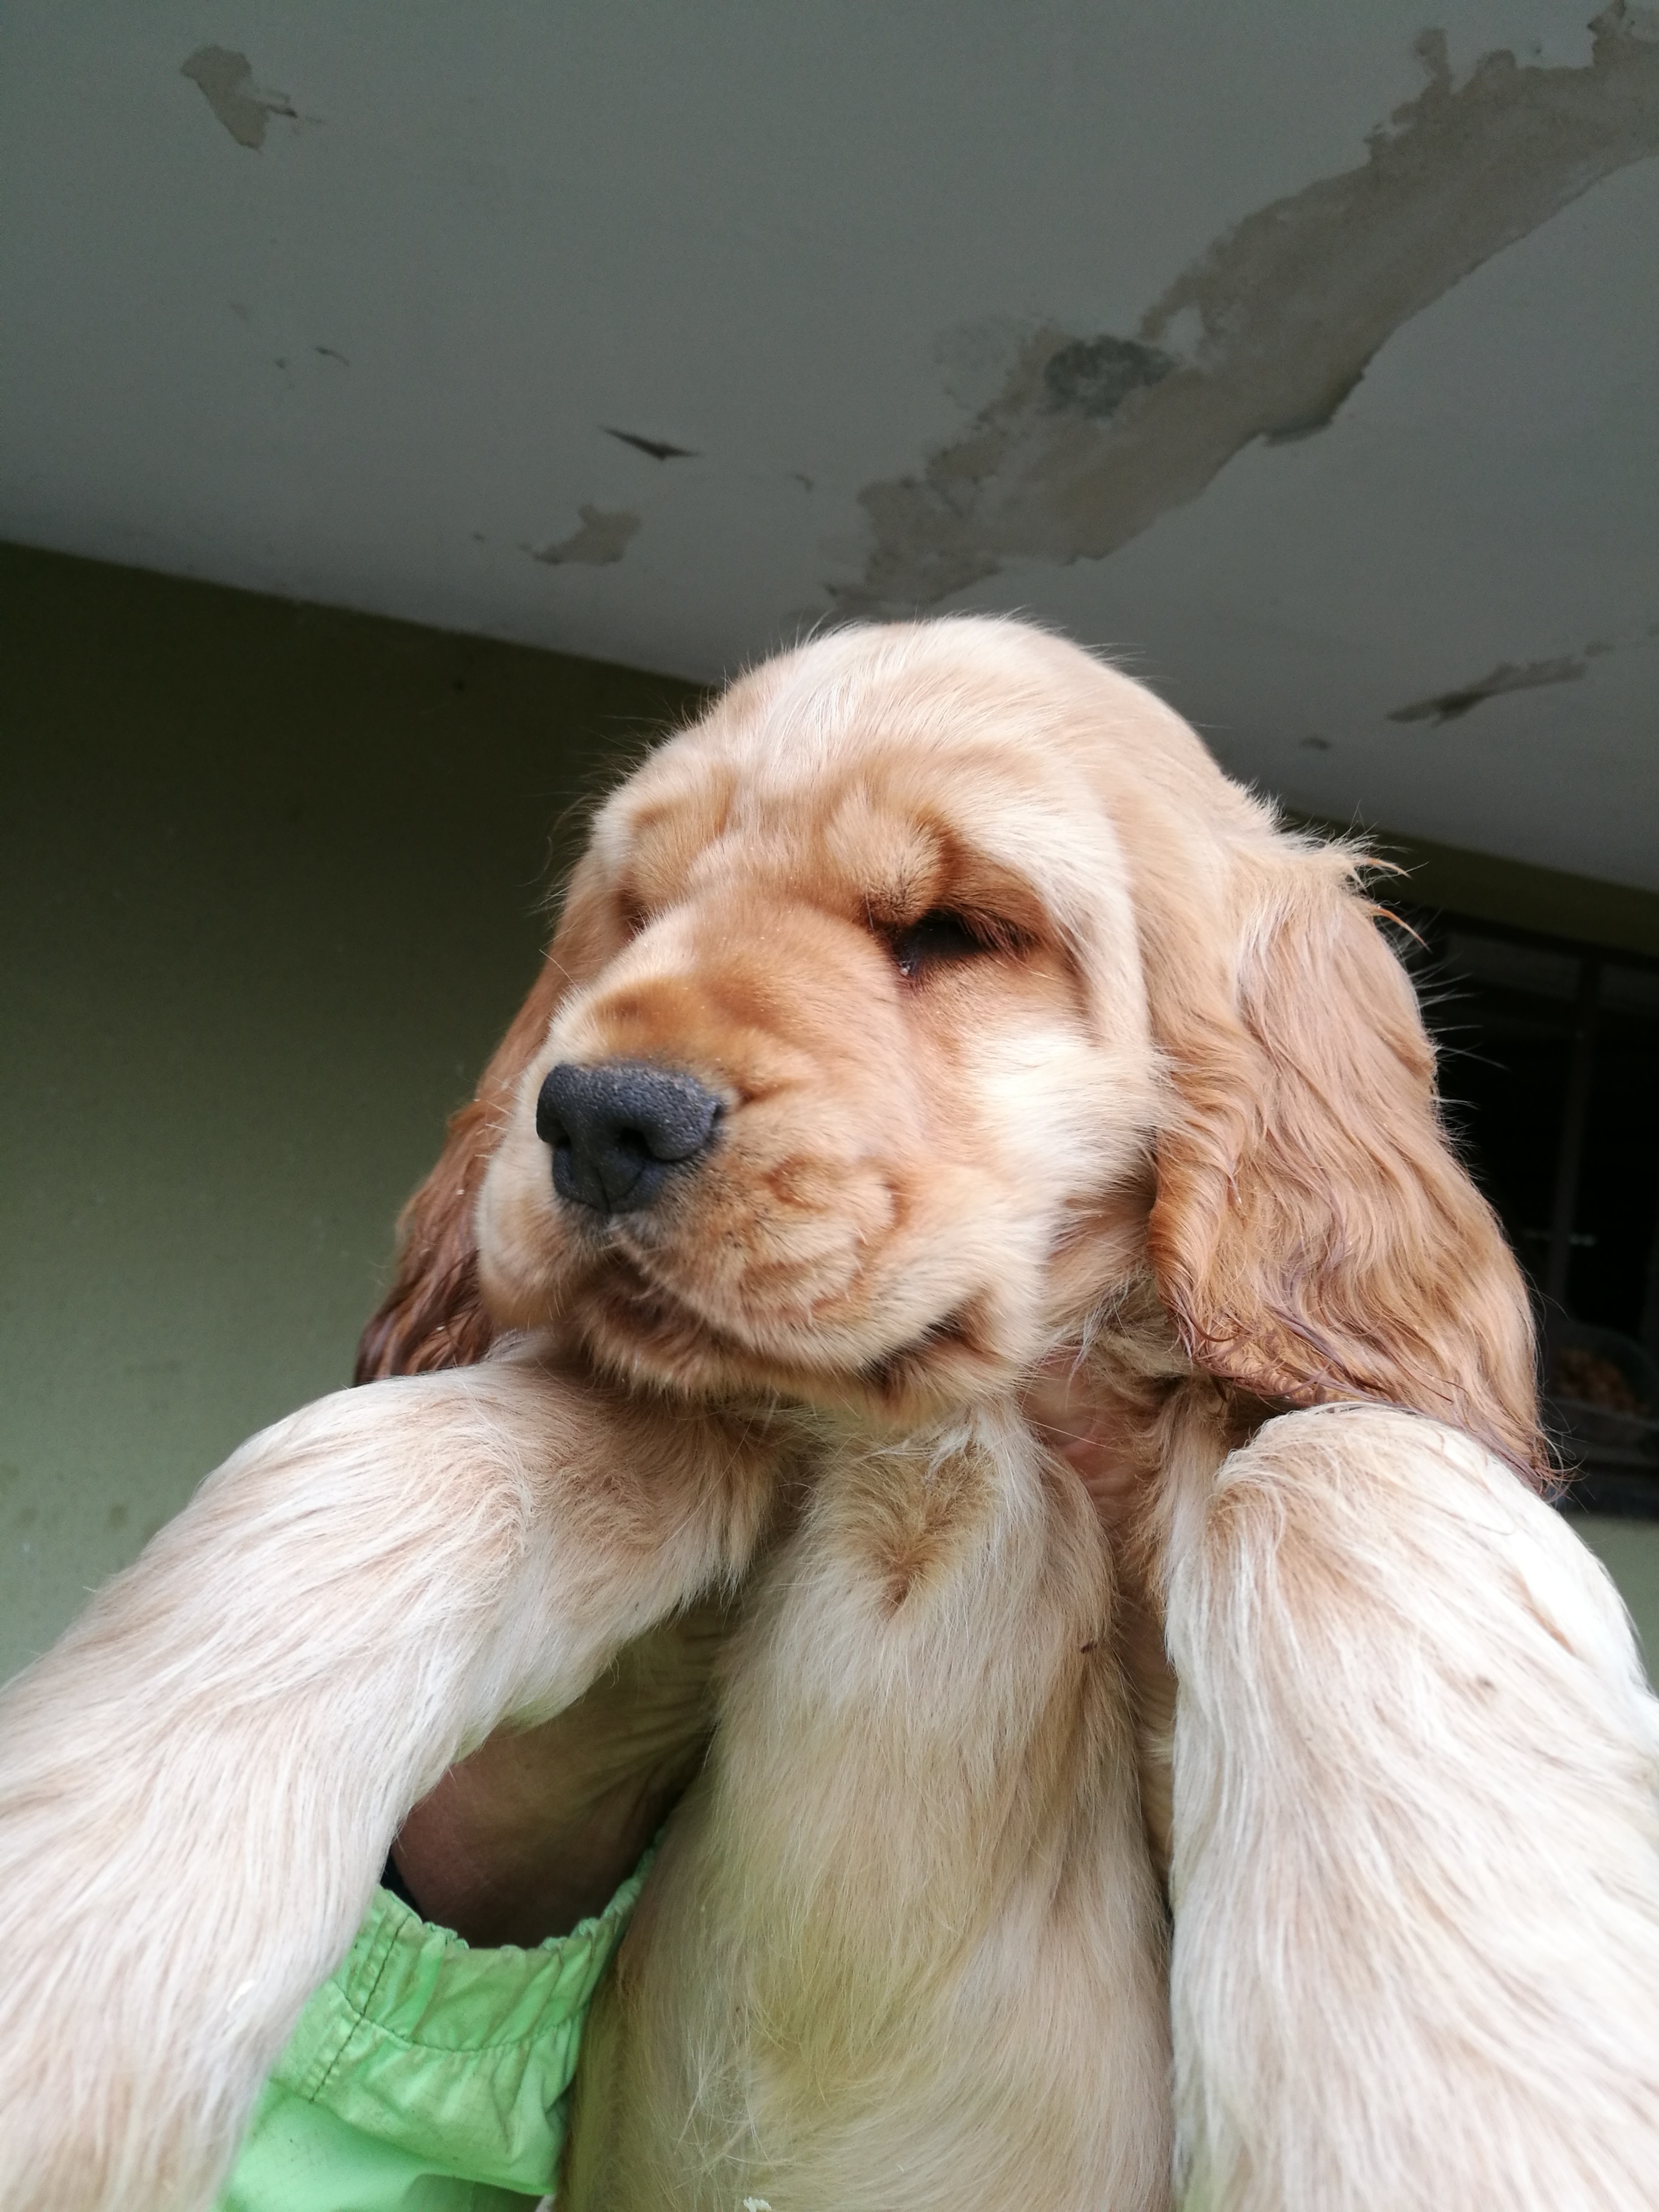
puppy, dog, mammal, spaniel, nose, golden retriever, vertebrate, dog breed, retriever, goldendoodle, setter, dog like mammal, carnivoran, english cocker spaniel, dog crossbreeds, american cocker spaniel